Rumbula massacre

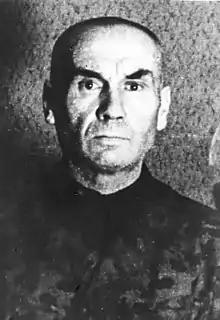
Friedrich Jeckeln in Soviet custody after World War II. On January 27, 1942, he was awarded the War Merit Cross First Class with Swords (Kriegsverdienstkreuz or KVK) for his ruthless efficiency.

The Nazis wanted to eliminate the Latvian Jews in Riga to make room for Jews from Germany and Austria to be deported to the Riga ghetto. Similarly motivated mass murders of eastern Jews confined to ghettos were carried out at Kovno on October 28, 1941 (10,000 dead), and at Minsk, where 13,000 were shot on November 7 and an additional 7,000 on November 20. To carry out this plan, Himmler brought Friedrich Jeckeln into Latvia from Ukraine, where he had organized a number of mass murders, including Babi Yar (30,000 dead). Jeckeln's crew of about 50 killers and supporting personnel arrived in Riga on November 5, 1941. Jeckeln did not arrive with them, but went instead to Berlin where sometime between November 10 and November 12, 1941, he met with Himmler. Himmler told Jeckeln to kill the entire Riga ghetto and to instruct Lohse, should he object, that this was an order of Himmler's and also of Adolf Hitler's: "Tell Lohse it is my order, which is also the Führer's wish".